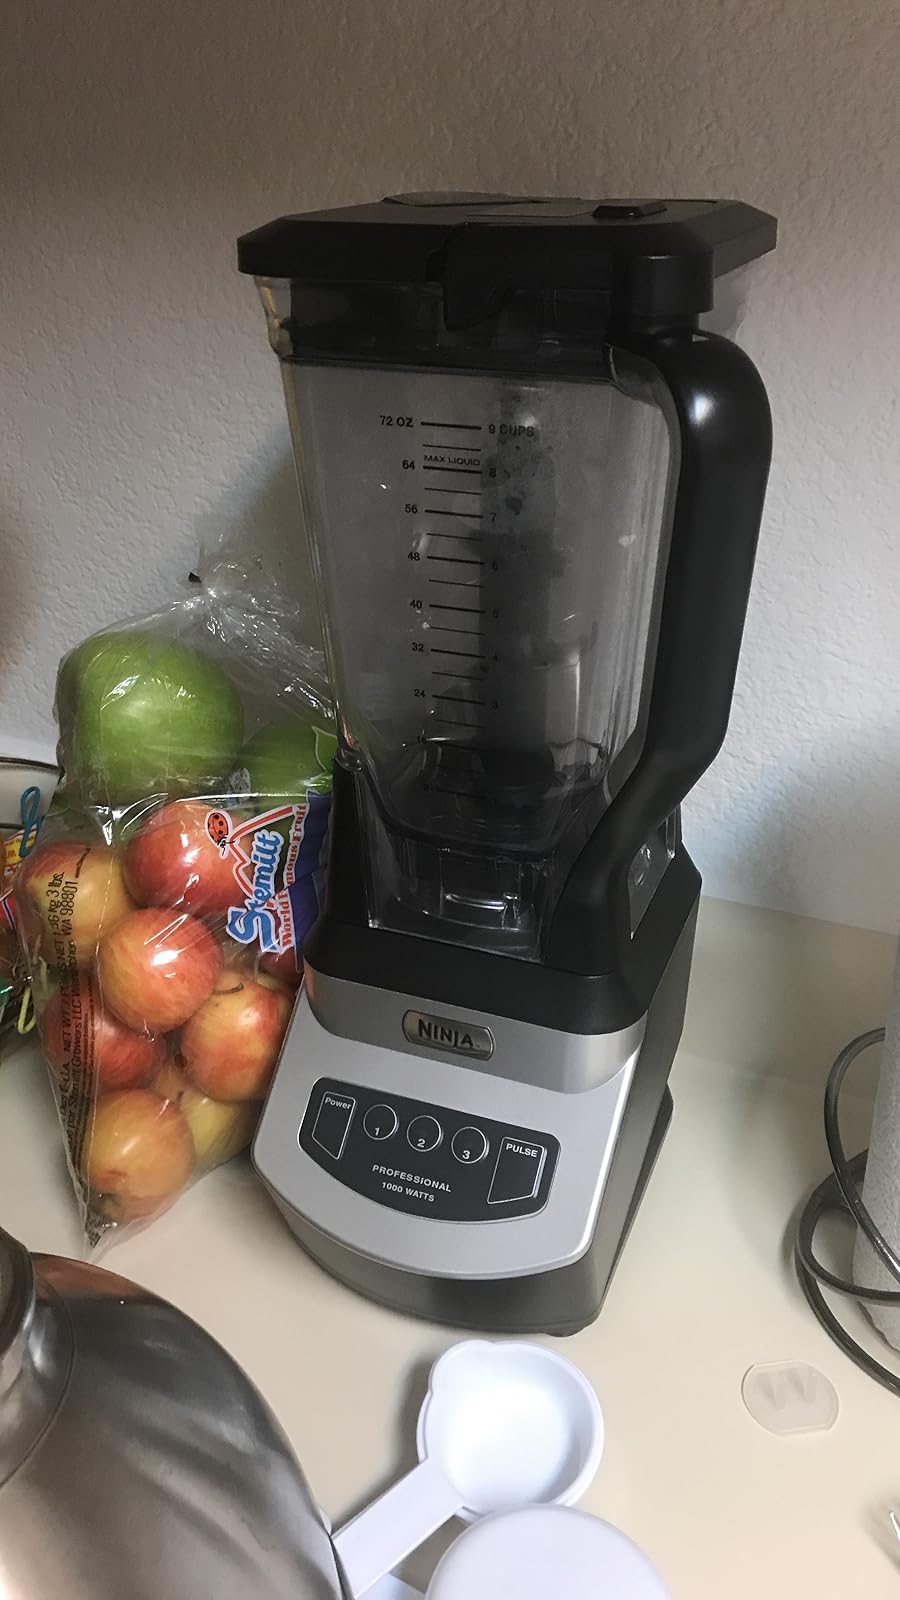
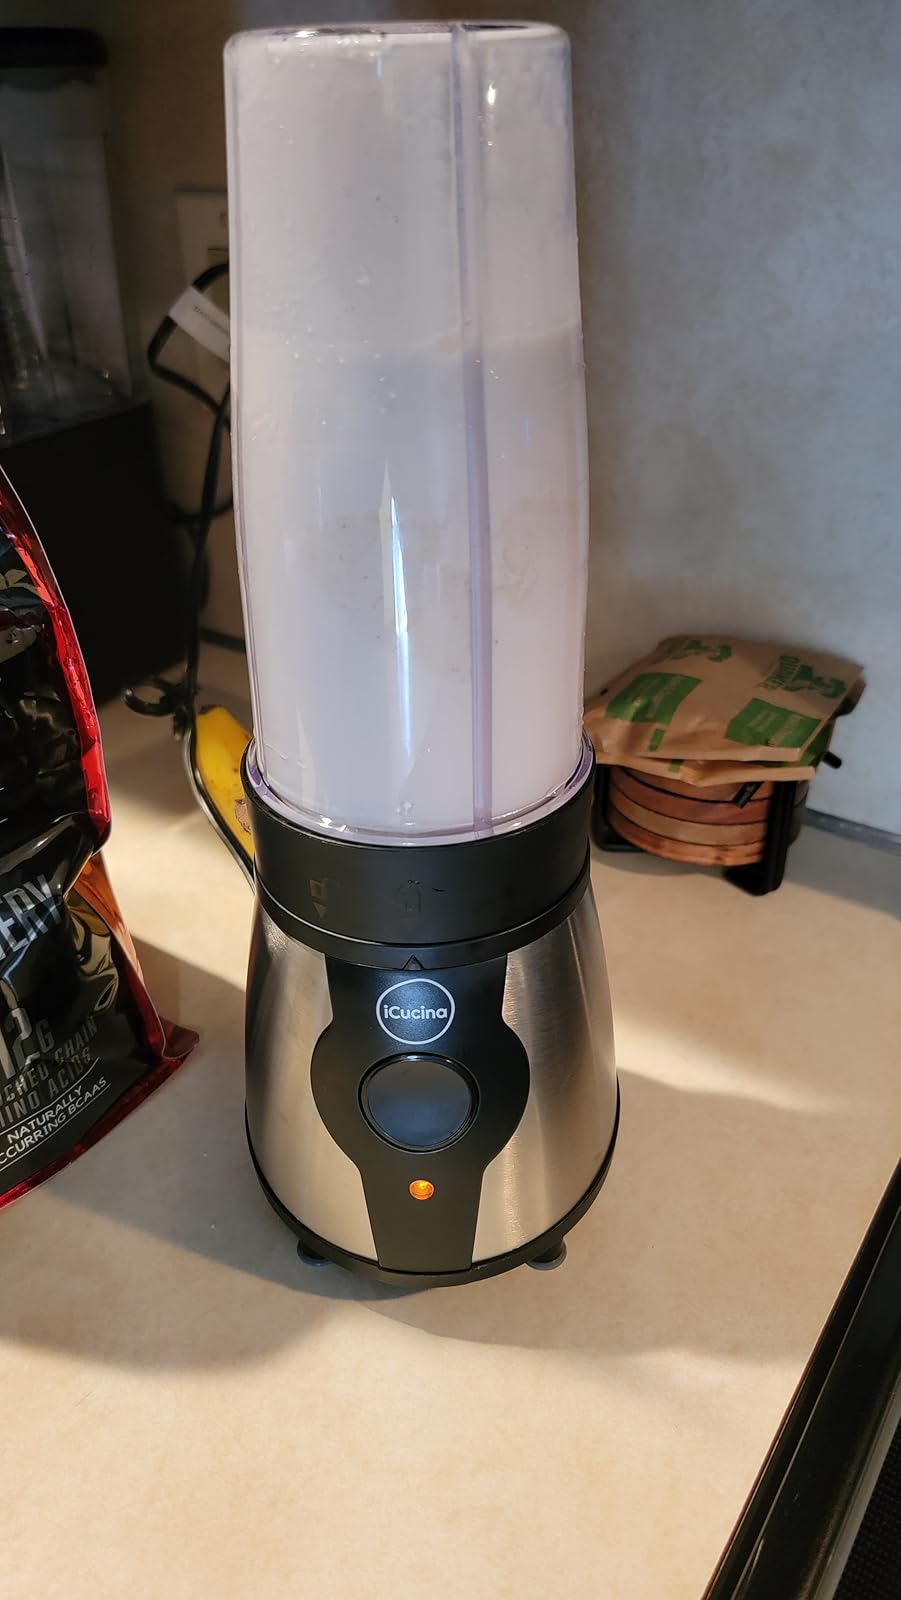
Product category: items_blender
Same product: no